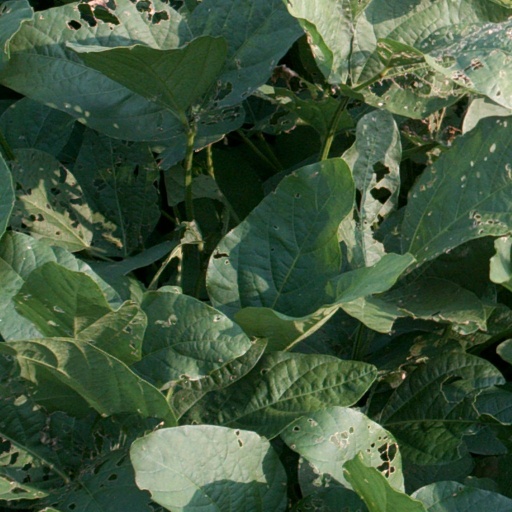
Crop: soybean